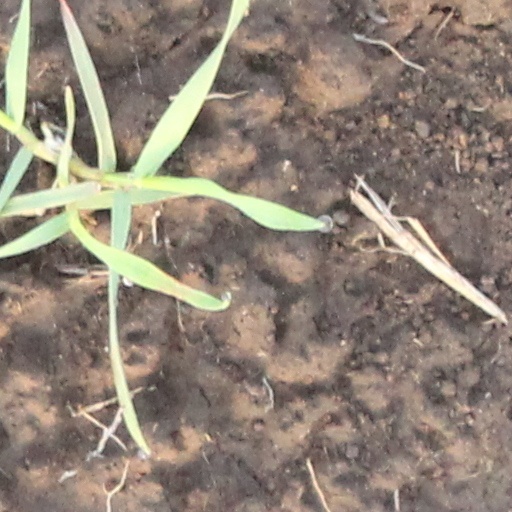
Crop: wheat